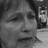
Emotion: sad